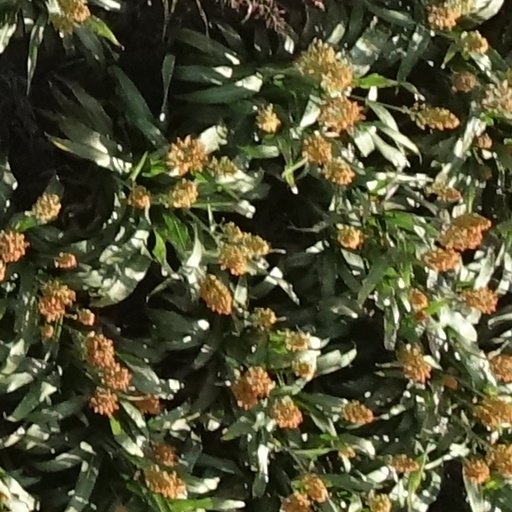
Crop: sorghum